Opposition to Vladimir Putin in Russia

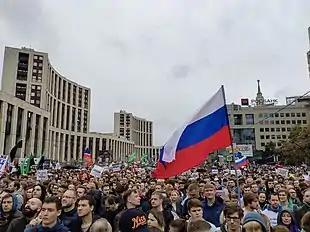
Moscow rally in support of opposition candidates for the Moscow City Duma. August 10, 2019.

On 26 March 2017, protests against alleged corruption in the Russian government took place simultaneously in many cities across the country. The protests began after the release of the film "He Is Not Dimon to You" by Alexei Navalny's Anti-Corruption Foundation. An April 2017 Levada poll found that 45% of surveyed Russians supported the resignation of Russian Prime Minister Dmitry Medvedev, against it 33% of respondents. "Newsweek" reported that "An opinion poll by the Moscow-based Levada Center indicated that 38 percent of Russians supported the rallies and that 67 percent held Putin personally responsible for high-level corruption."